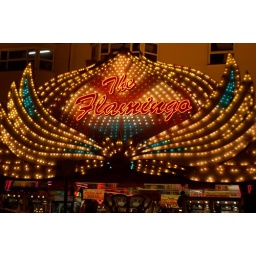
Taken through a car window in Great Yarmouth